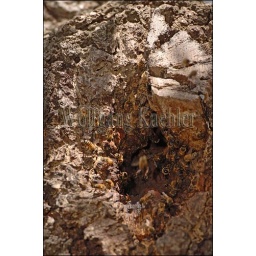
Usa, texas, hill country near hunt, honey bees nesting in tree